Benjamin Franklin

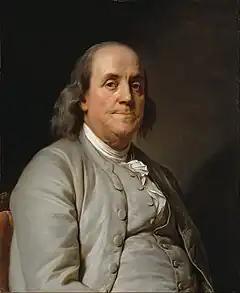
Portrait by Joseph Duplessis, 1785

Benjamin Franklin (April 17, 1790) was an American polymath: a writer, scientist, inventor, statesman, diplomat, printer, publisher and political philosopher. Among the most influential intellectuals of his time, Franklin was one of the Founding Fathers of the United States; a drafter and signer of the Declaration of Independence; and the first postmaster general.